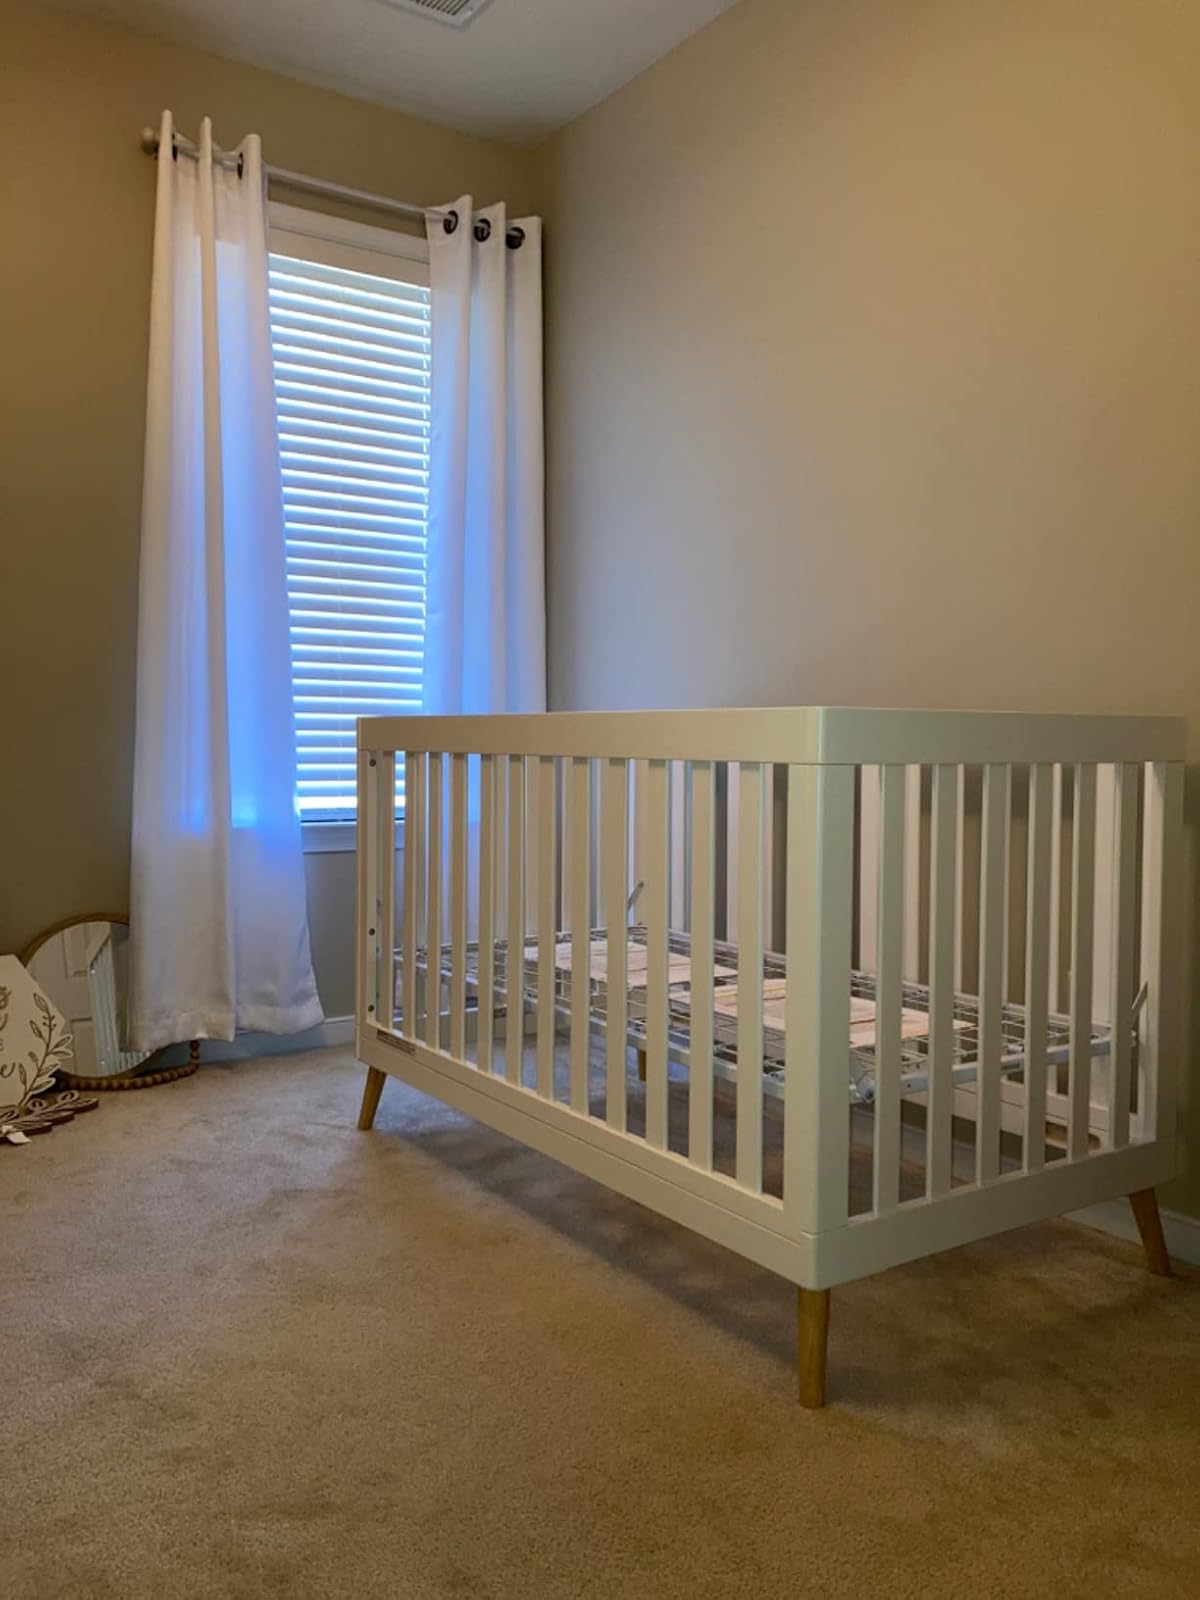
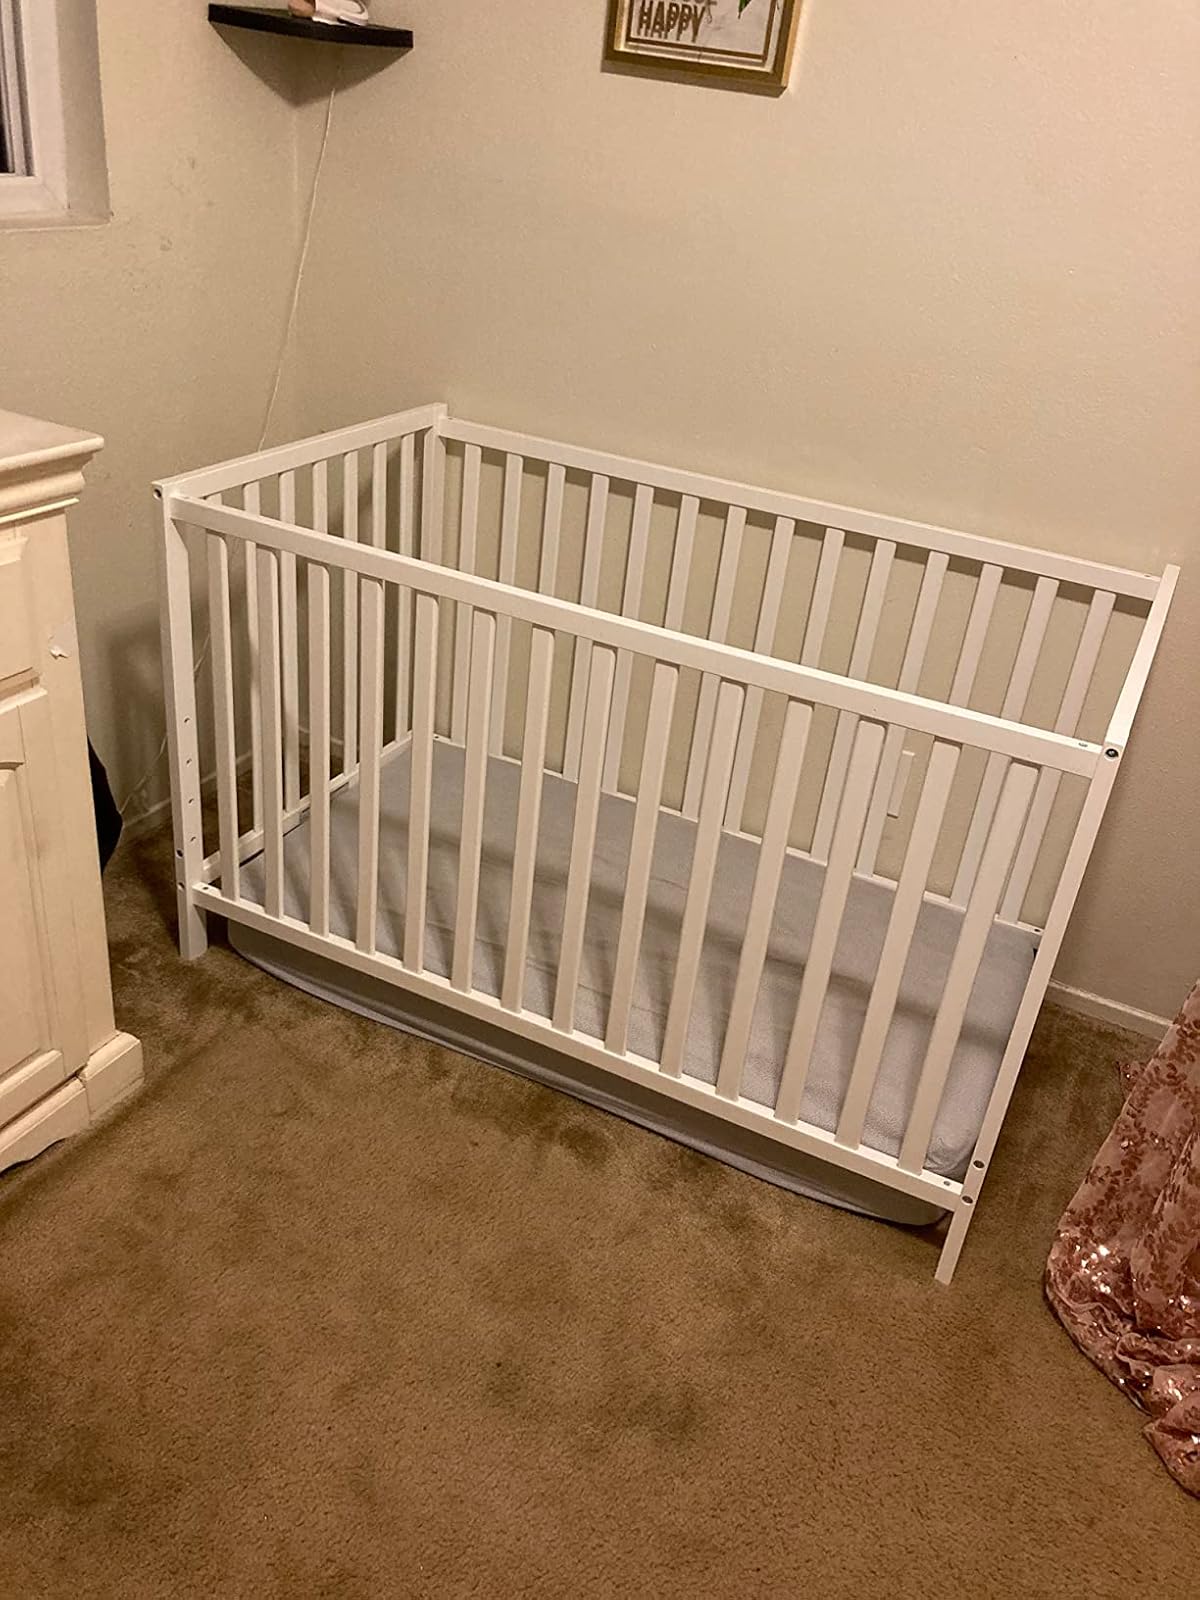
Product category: products_crib
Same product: no